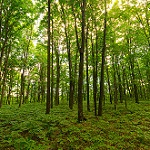
Label: forest